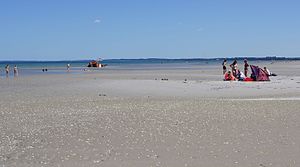
Estruplund Sogn
St. Sjørup Strand
St. Sjørup Strand
Estruplund Sogn er et sogn i Norddjurs Provsti. Sognet ligger i Norddjurs Kommune; indtil Kommunalreformen i 1970 lå det i Rougsø Herred. I Estruplund Sogn ligger Estruplund Kirke.